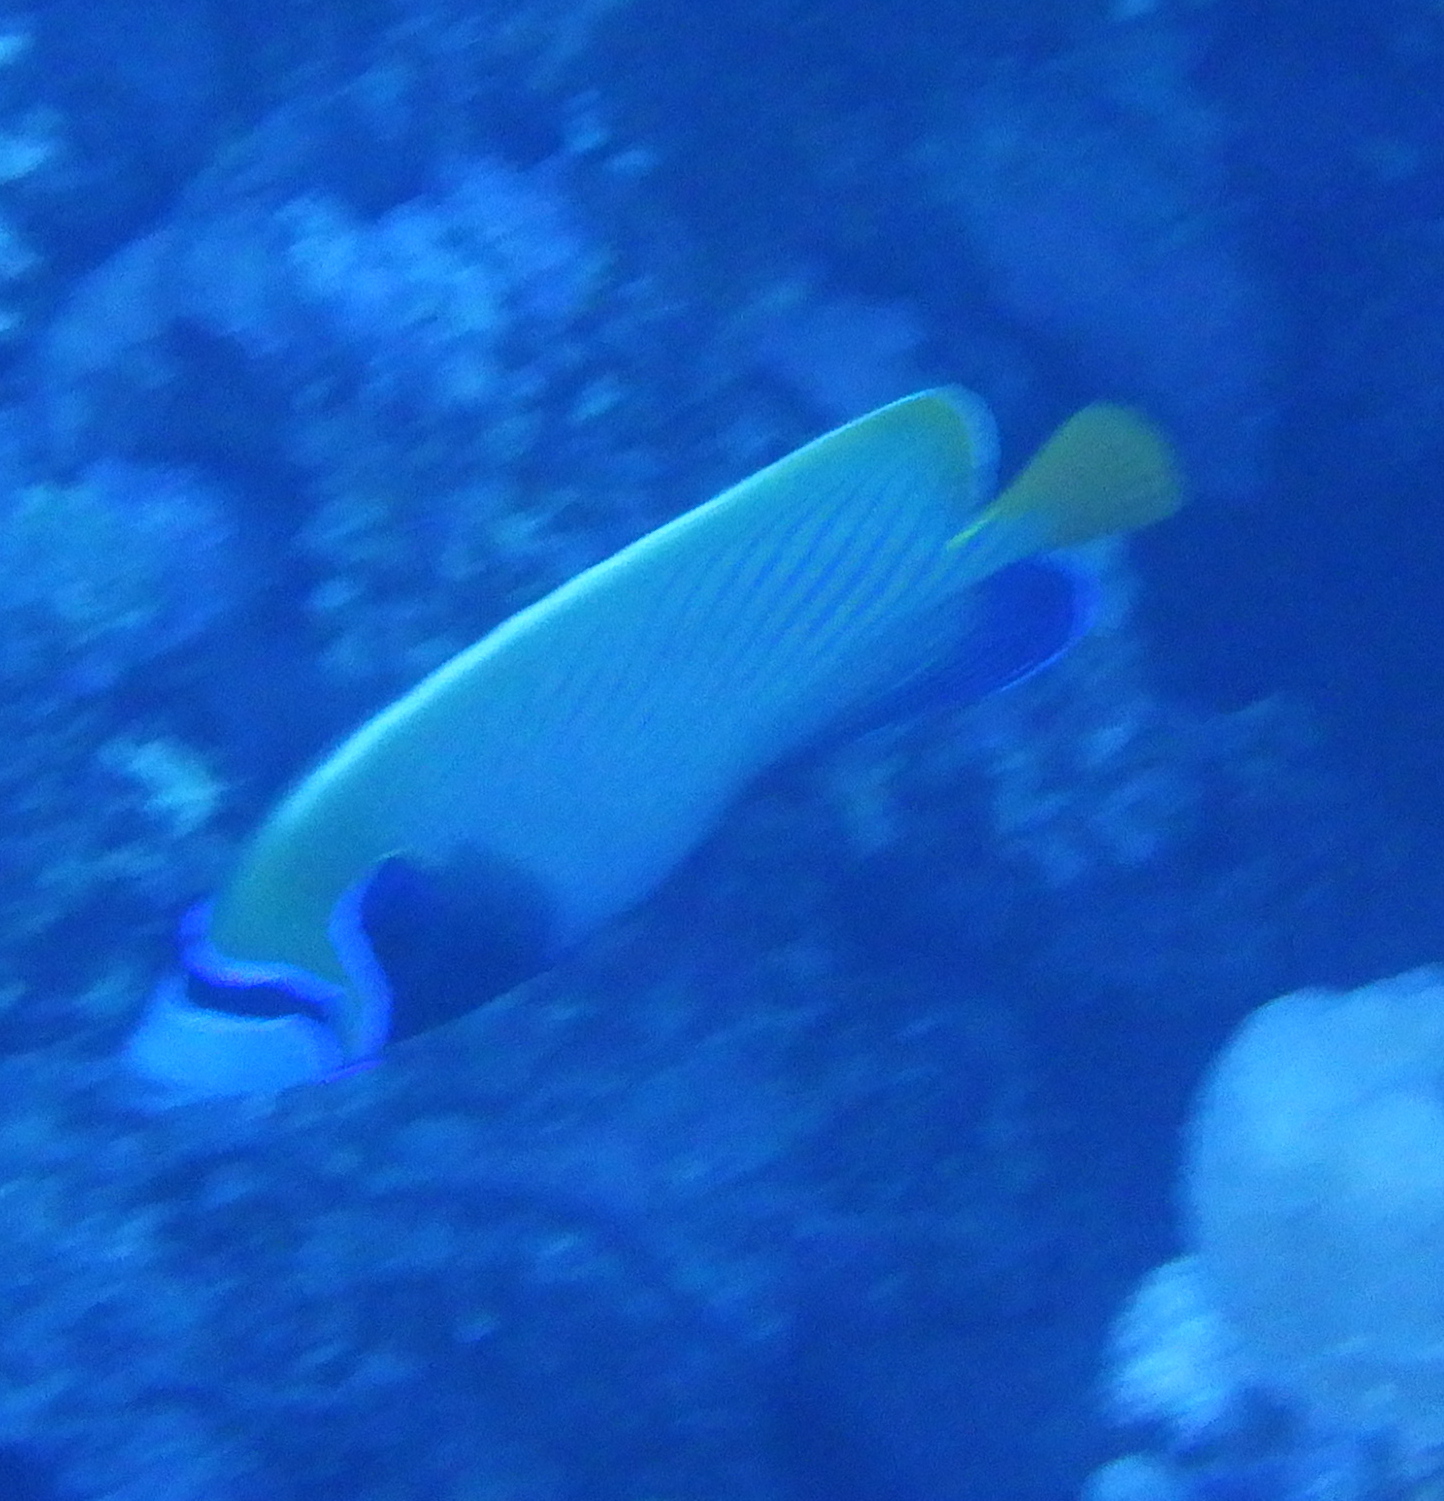
Pomacanthus imperator (Emperor Angelfish)